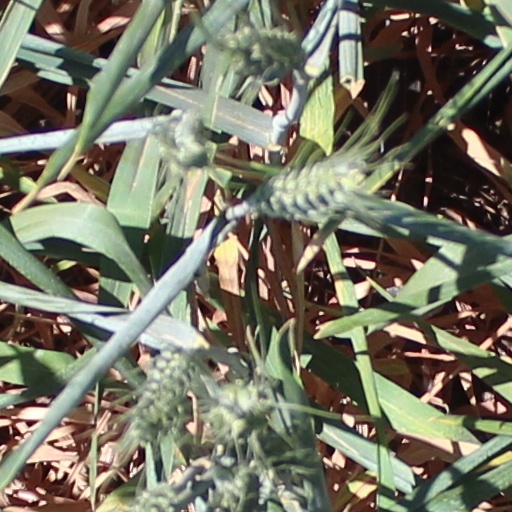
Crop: wheat